Operation Maeng Da

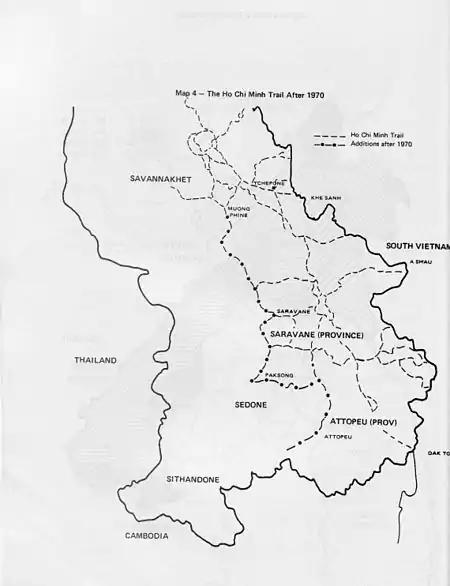
The Ho Chi Minh Trail, 1970. Tchepone, Operation Maeng Da's objective, is in the upper third of the map just right of center. The U.S. Khe Sanh Combat Base opposed Tchepone from across the Vietnamese border.

The objective of Operation Maeng Da was the vital communist transshipment point at Tchepone. Mobile 1 was not alone on this multi-battalion mission, the first in MR 3 to be launched under a single field commander. It was inserted by helicopter at a rendezvous point near Vang Tai on 2 July 1970. Black Battalion joined it from the west; Blue Battalion came from the north. The three battalions came together at Vang Tai on 8 July. From there they moved southeast, reaching Route 23 on 10 July, finding little communist activity. They expected White Battalion to land 10 kilometers distant from them as the initial reinforcements for the march on Tchepone. Instead, they spent 11–15 July heavily engaged with People's Army of Vietnam 9th Regiment regulars, with Black Battalion taking severe casualties. On 16 July, the three Royalist irregular battalions withdrew to a helicopter landing zone slated for White Battalion's arrival. However, the fighting was too heavy to land the reinforcing White Battalion. The hurly-burly of tactical aircraft supporting the landed troops made the air space surrounding the HLZ exceedingly hazardous. The CIA agent controlling the insertion aborted it.